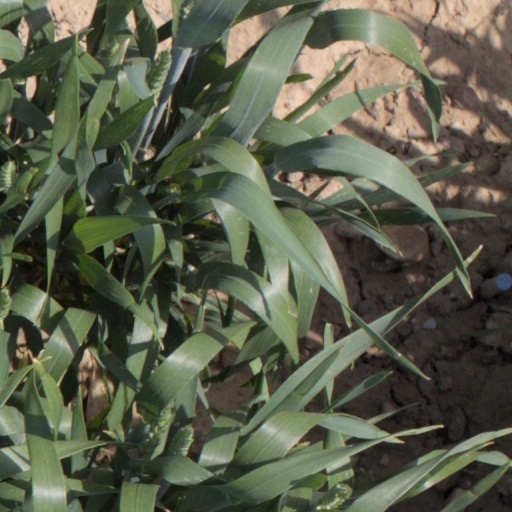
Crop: wheat